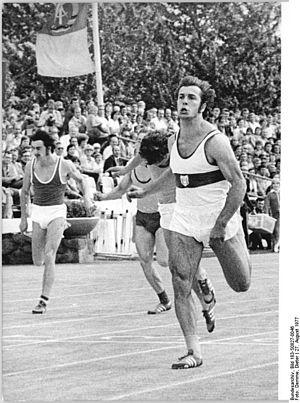
Eugen Ray est un athlète est-allemand, spécialiste du sprint.